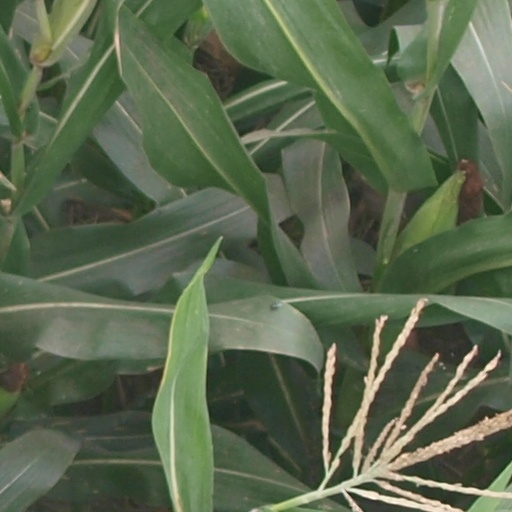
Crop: maize; corn